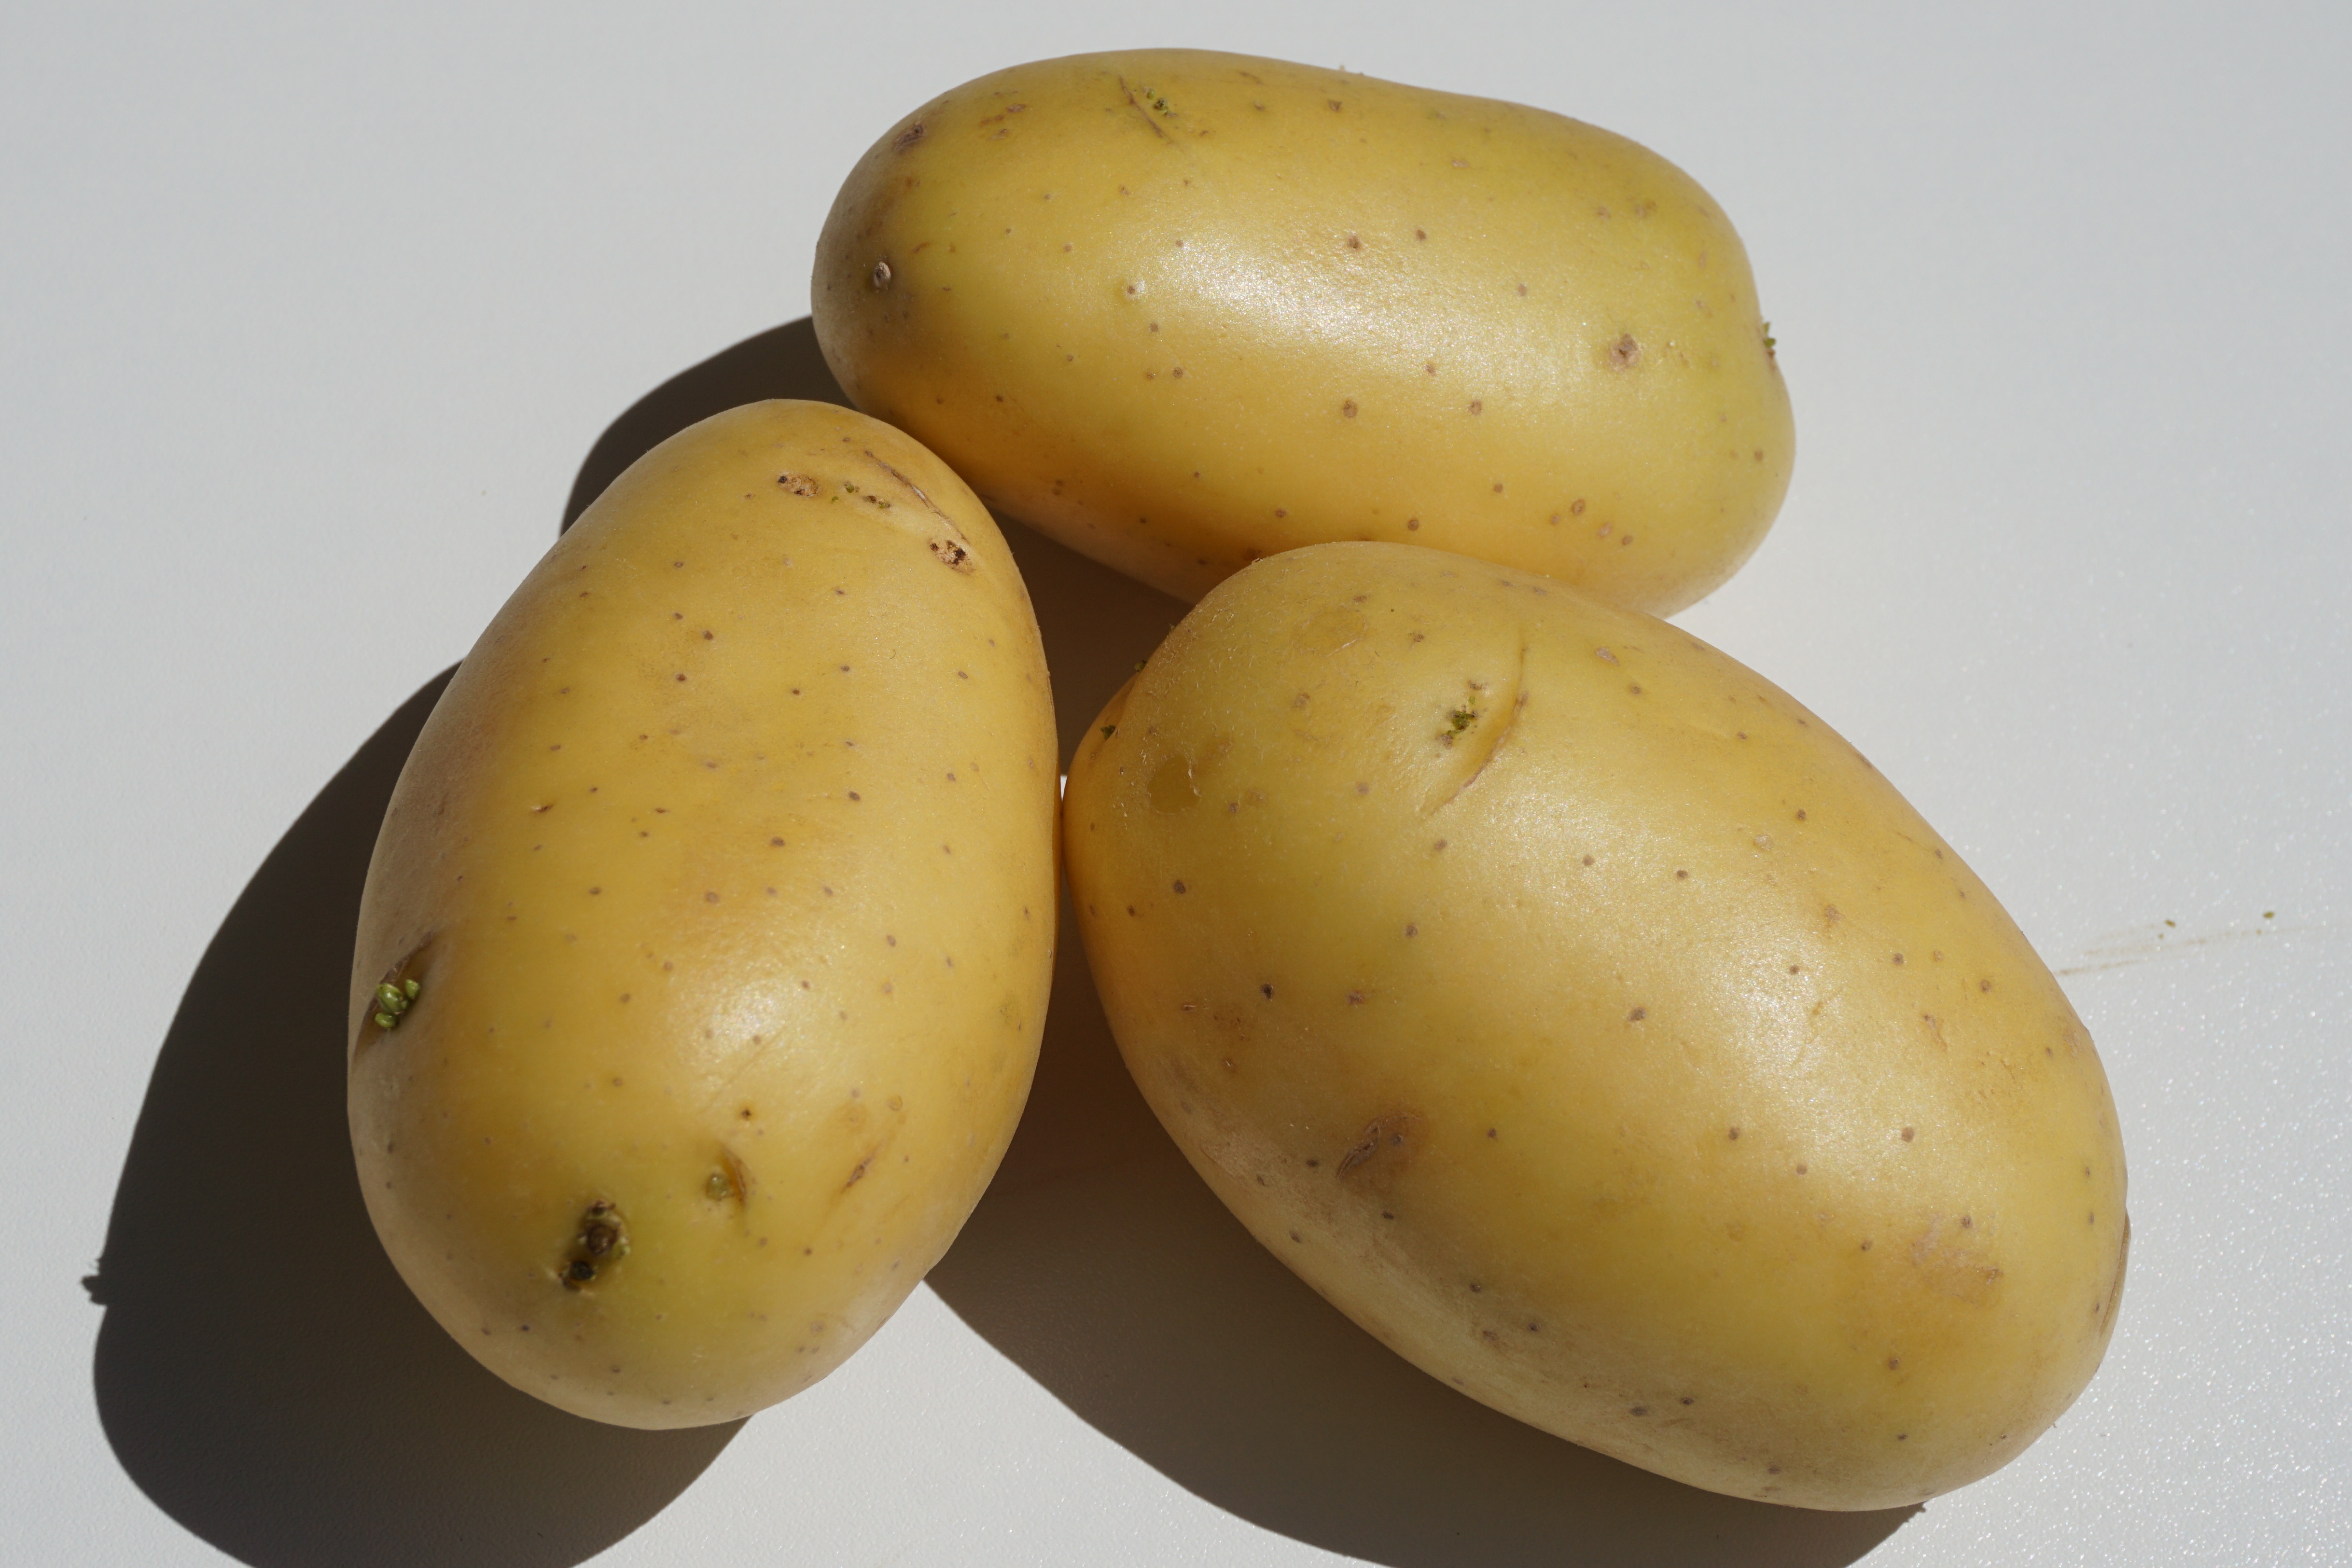
plant, fruit, food, produce, vegetable, agriculture, healthy, eat, potato, nutrition, vegetables, potatoes, flowering plant, root vegetable, raw potatoes, land plant, potato and tomato genus